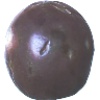
Label: Passion Fruit 1